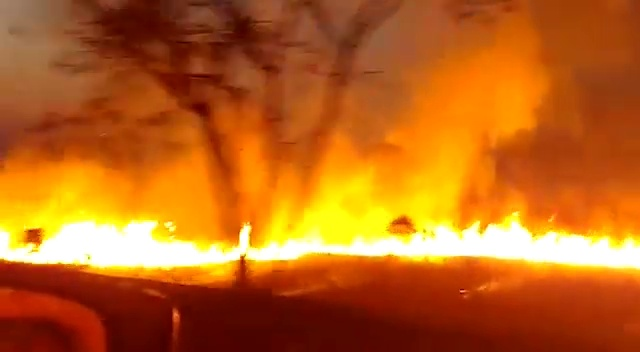
Fire: yes
Smoke: yes